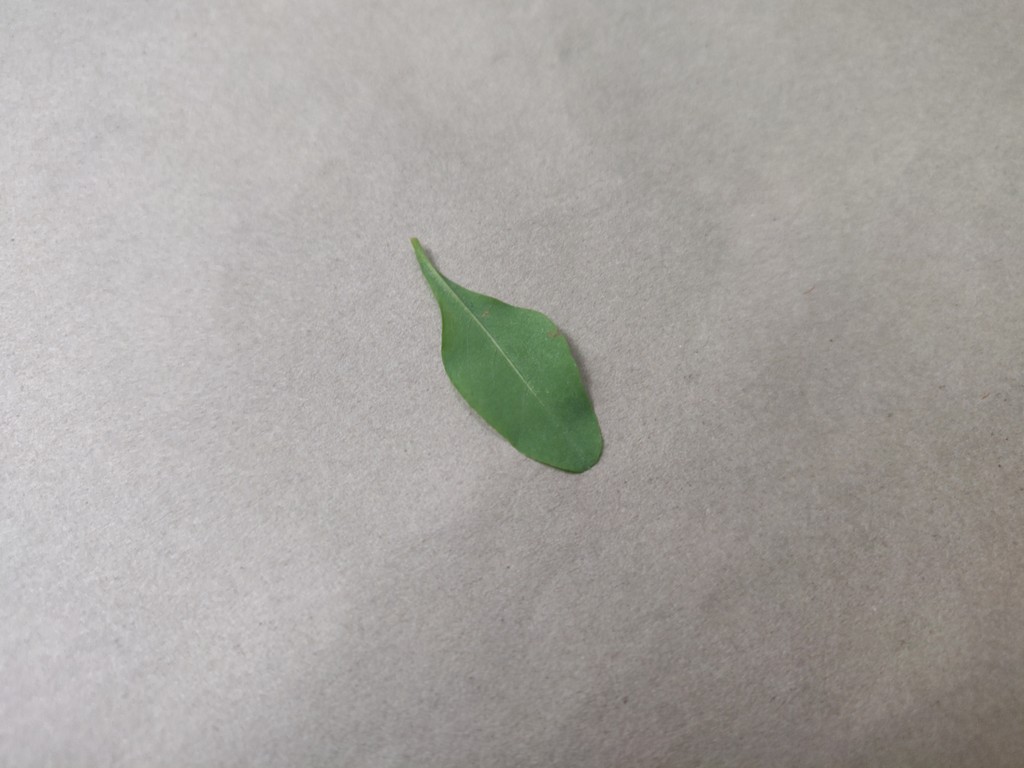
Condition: Healthy
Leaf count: single
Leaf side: back